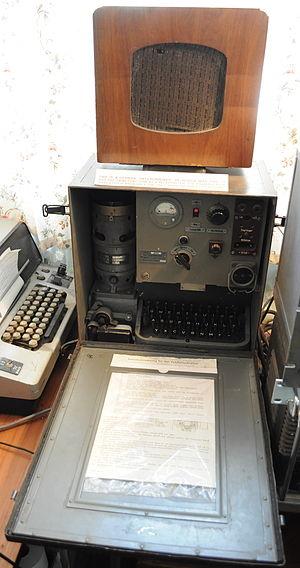
Hellschreiber ou Feldhellschreiber était à l'origine un système d'impression à distance de type fax inventé par Rudolf Hell. Cette technique de communication est désormais mise en œuvre logiciellement sur ordinateur par des radioamateurs. Le mode de modulation est appelé Hellschreiber, Feld-Hell ou simplement Hell.